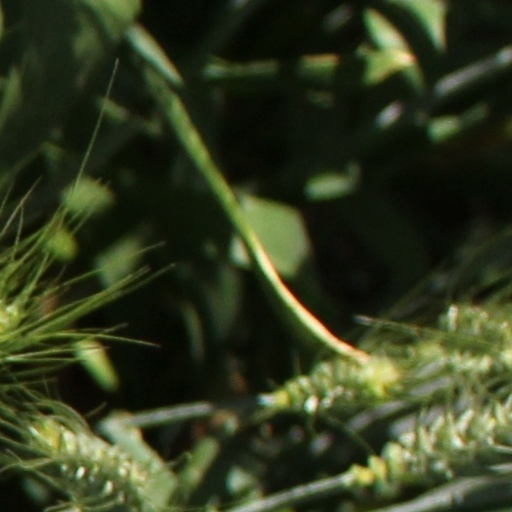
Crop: wheat